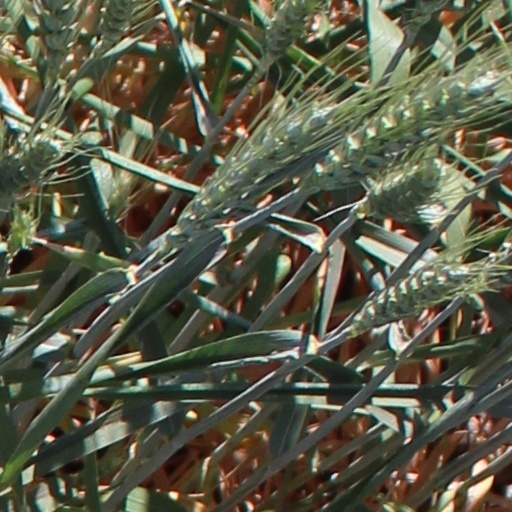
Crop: wheat